1 + 2 + 3 + 4 + ⋯

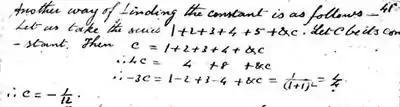
Passage from Ramanujan's first notebook describing the "constant" of the series

Srinivasa Ramanujan presented two derivations of "" in chapter 8 of his first notebook. The simpler, less rigorous derivation proceeds in two steps, as follows.